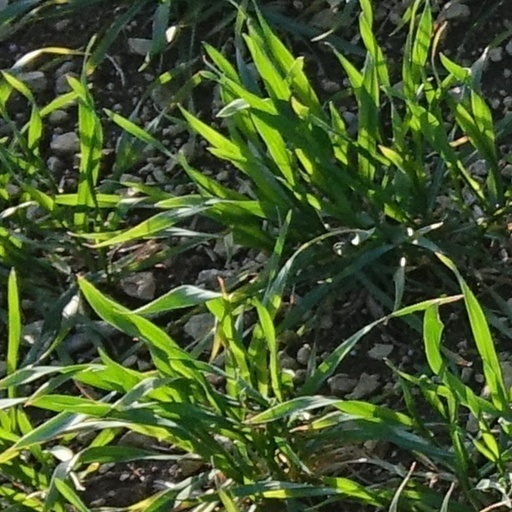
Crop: wheat